Frédéric Kirschleger

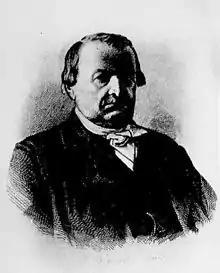
Frédéric Kirschleger (1804-1869)

Frédéric R. Kirschleger (7 January 1804 in Munster, Haut-Rhin – 15 November 1869) was a French physician and botanist.